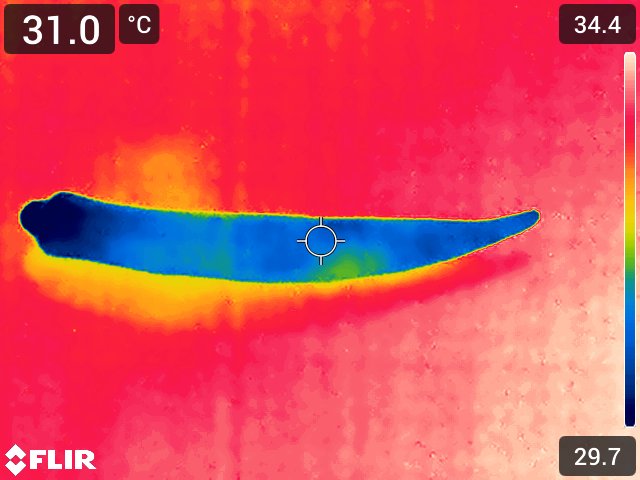
Maturity: adequate_matured